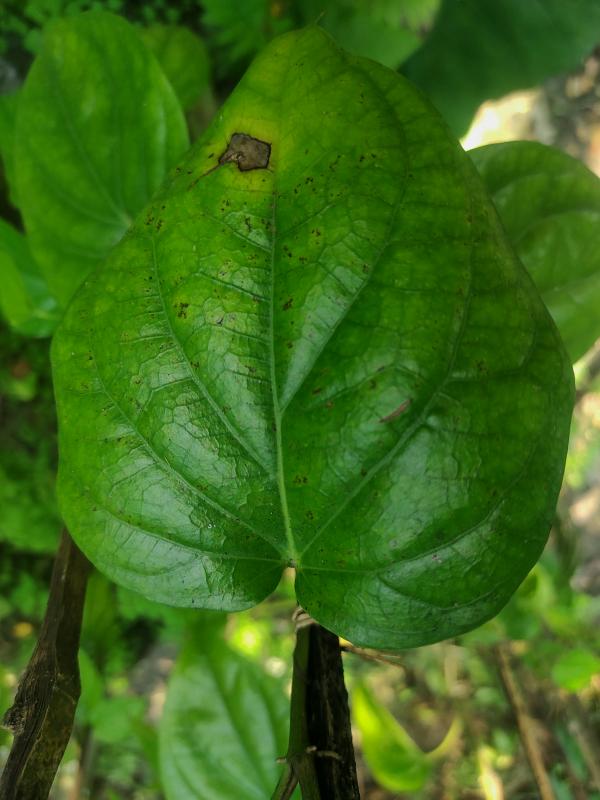
Label: Fungal_Brown_Spot_Disease